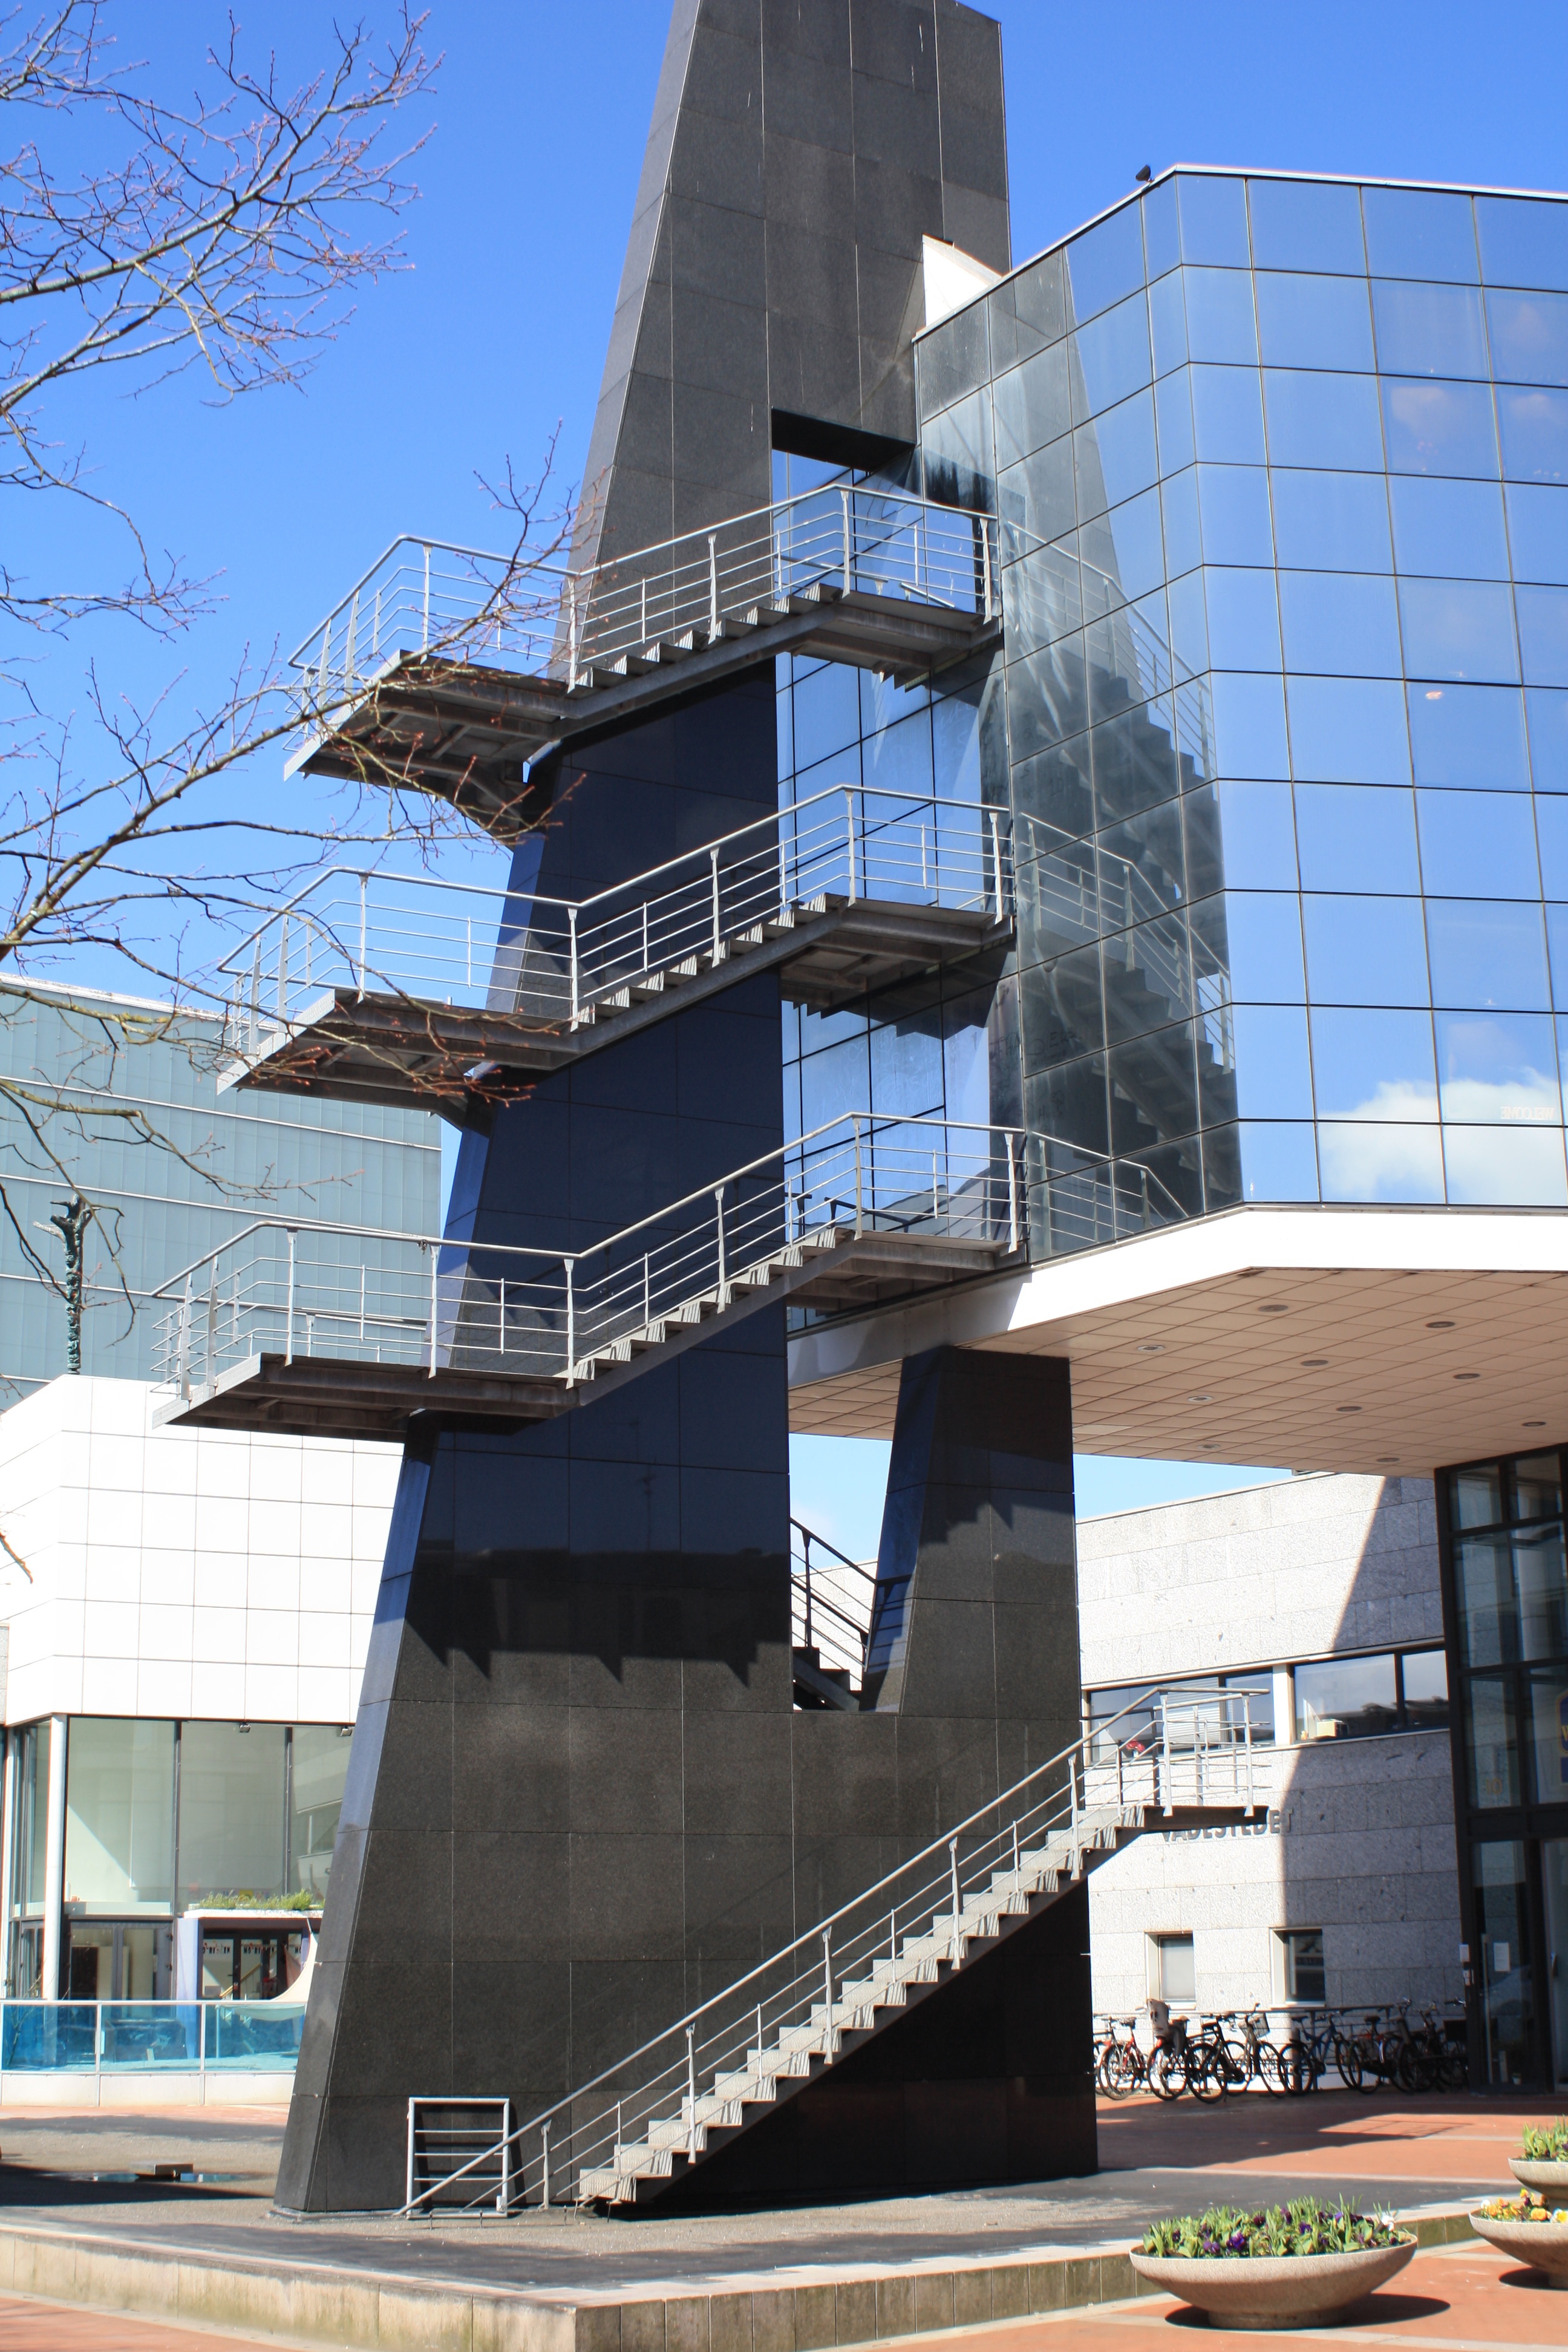
architecture, city, skyscraper, downtown, tower, landmark, facade, tower block, hotel, headquarters, condominium, neighbourhood, urban area, best western